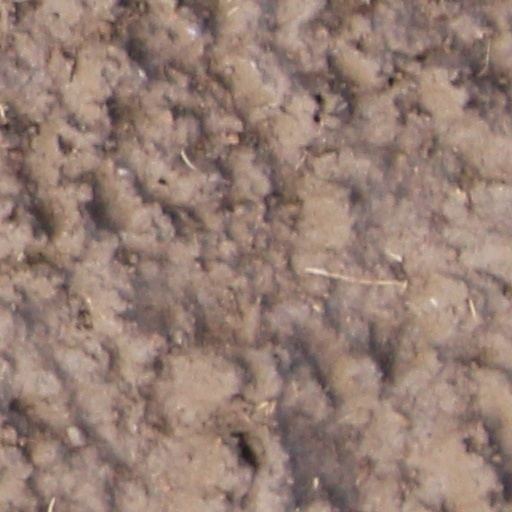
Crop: wheat